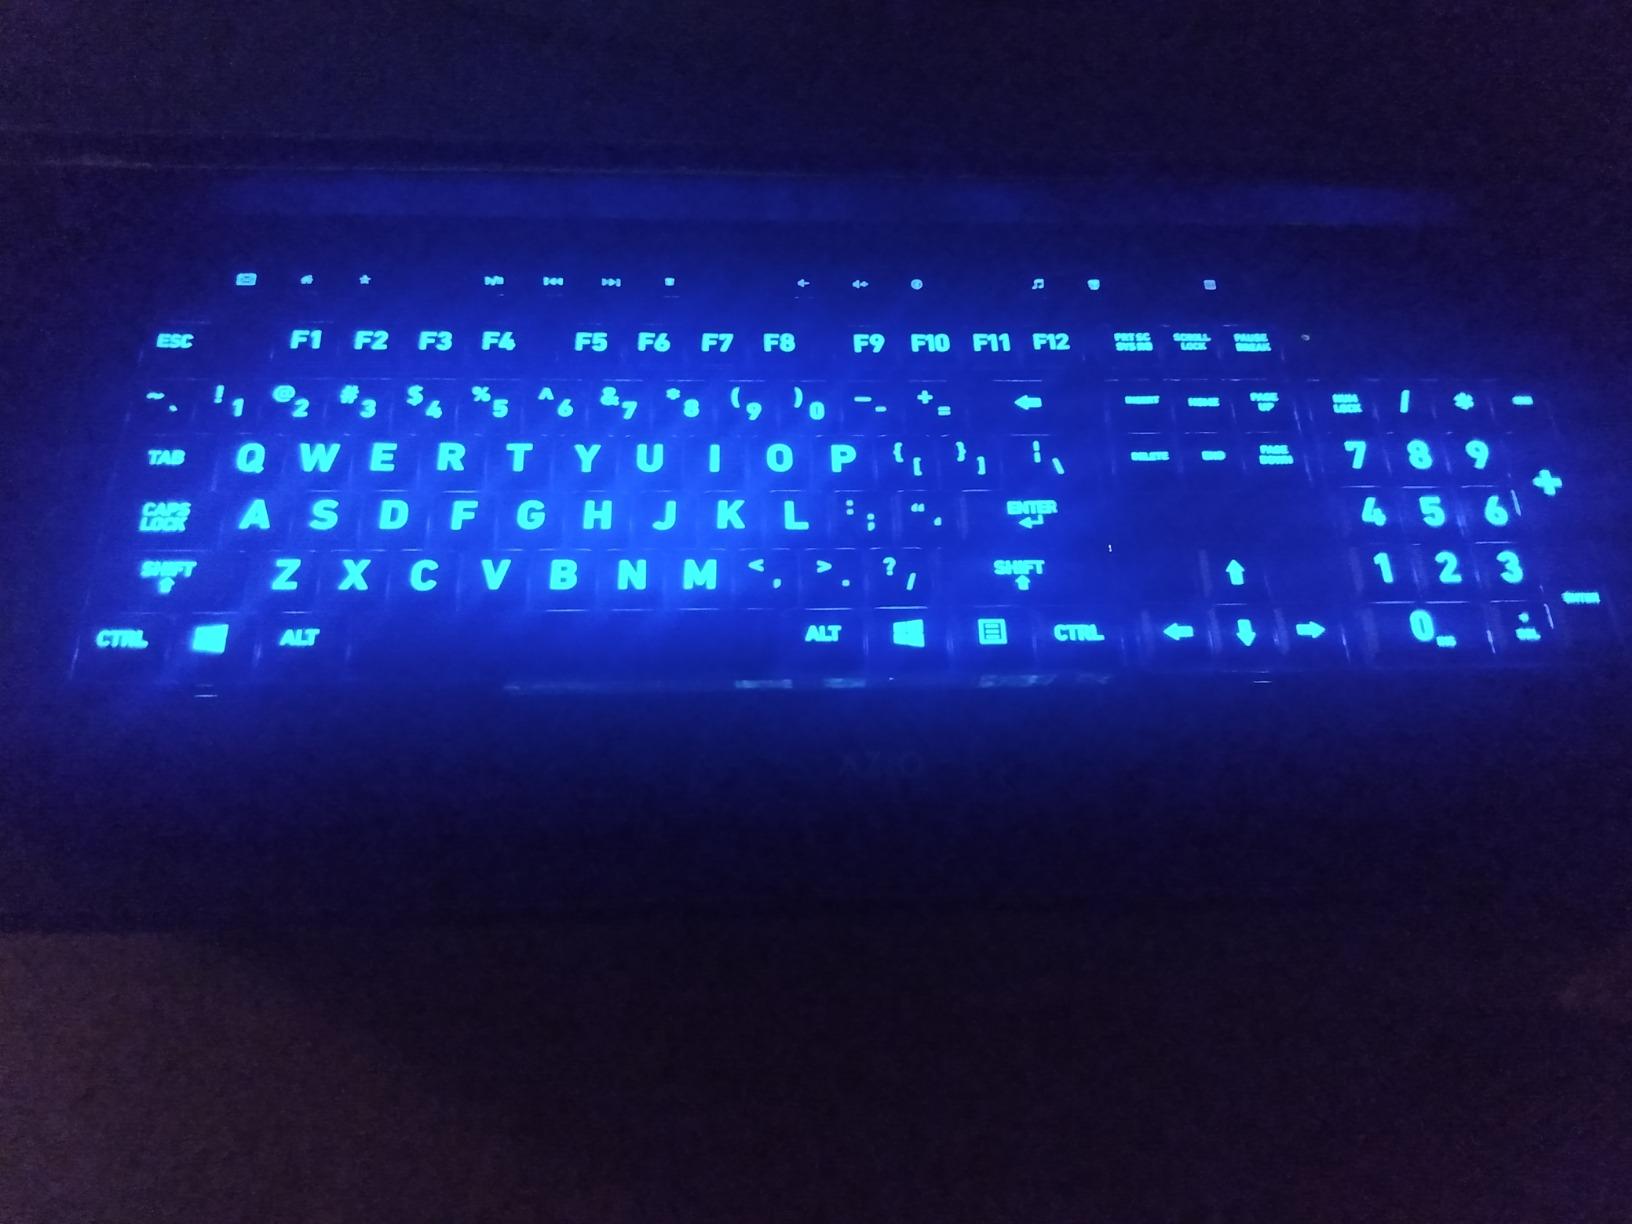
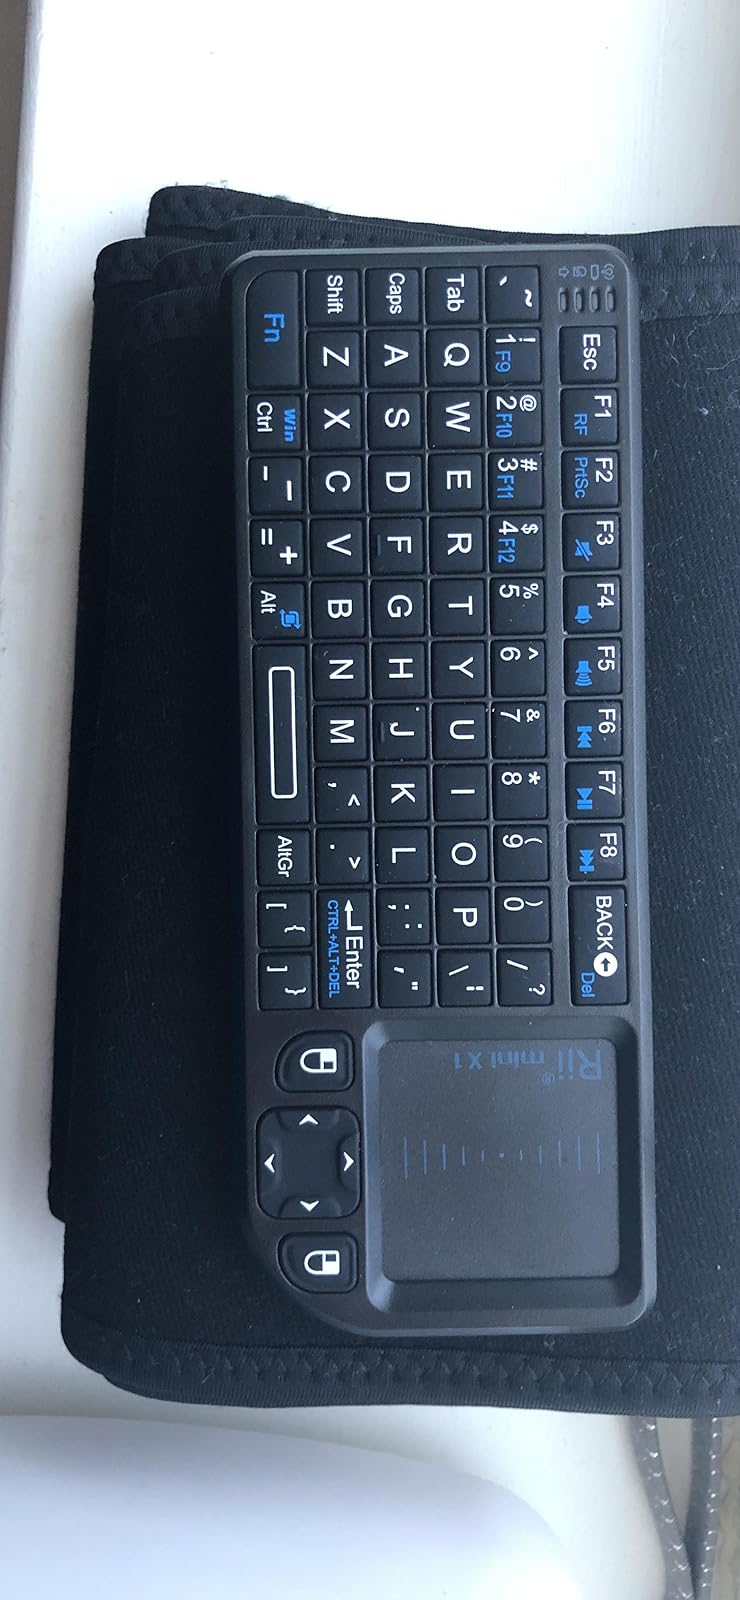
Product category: keyboard
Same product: no